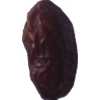
Label: dates